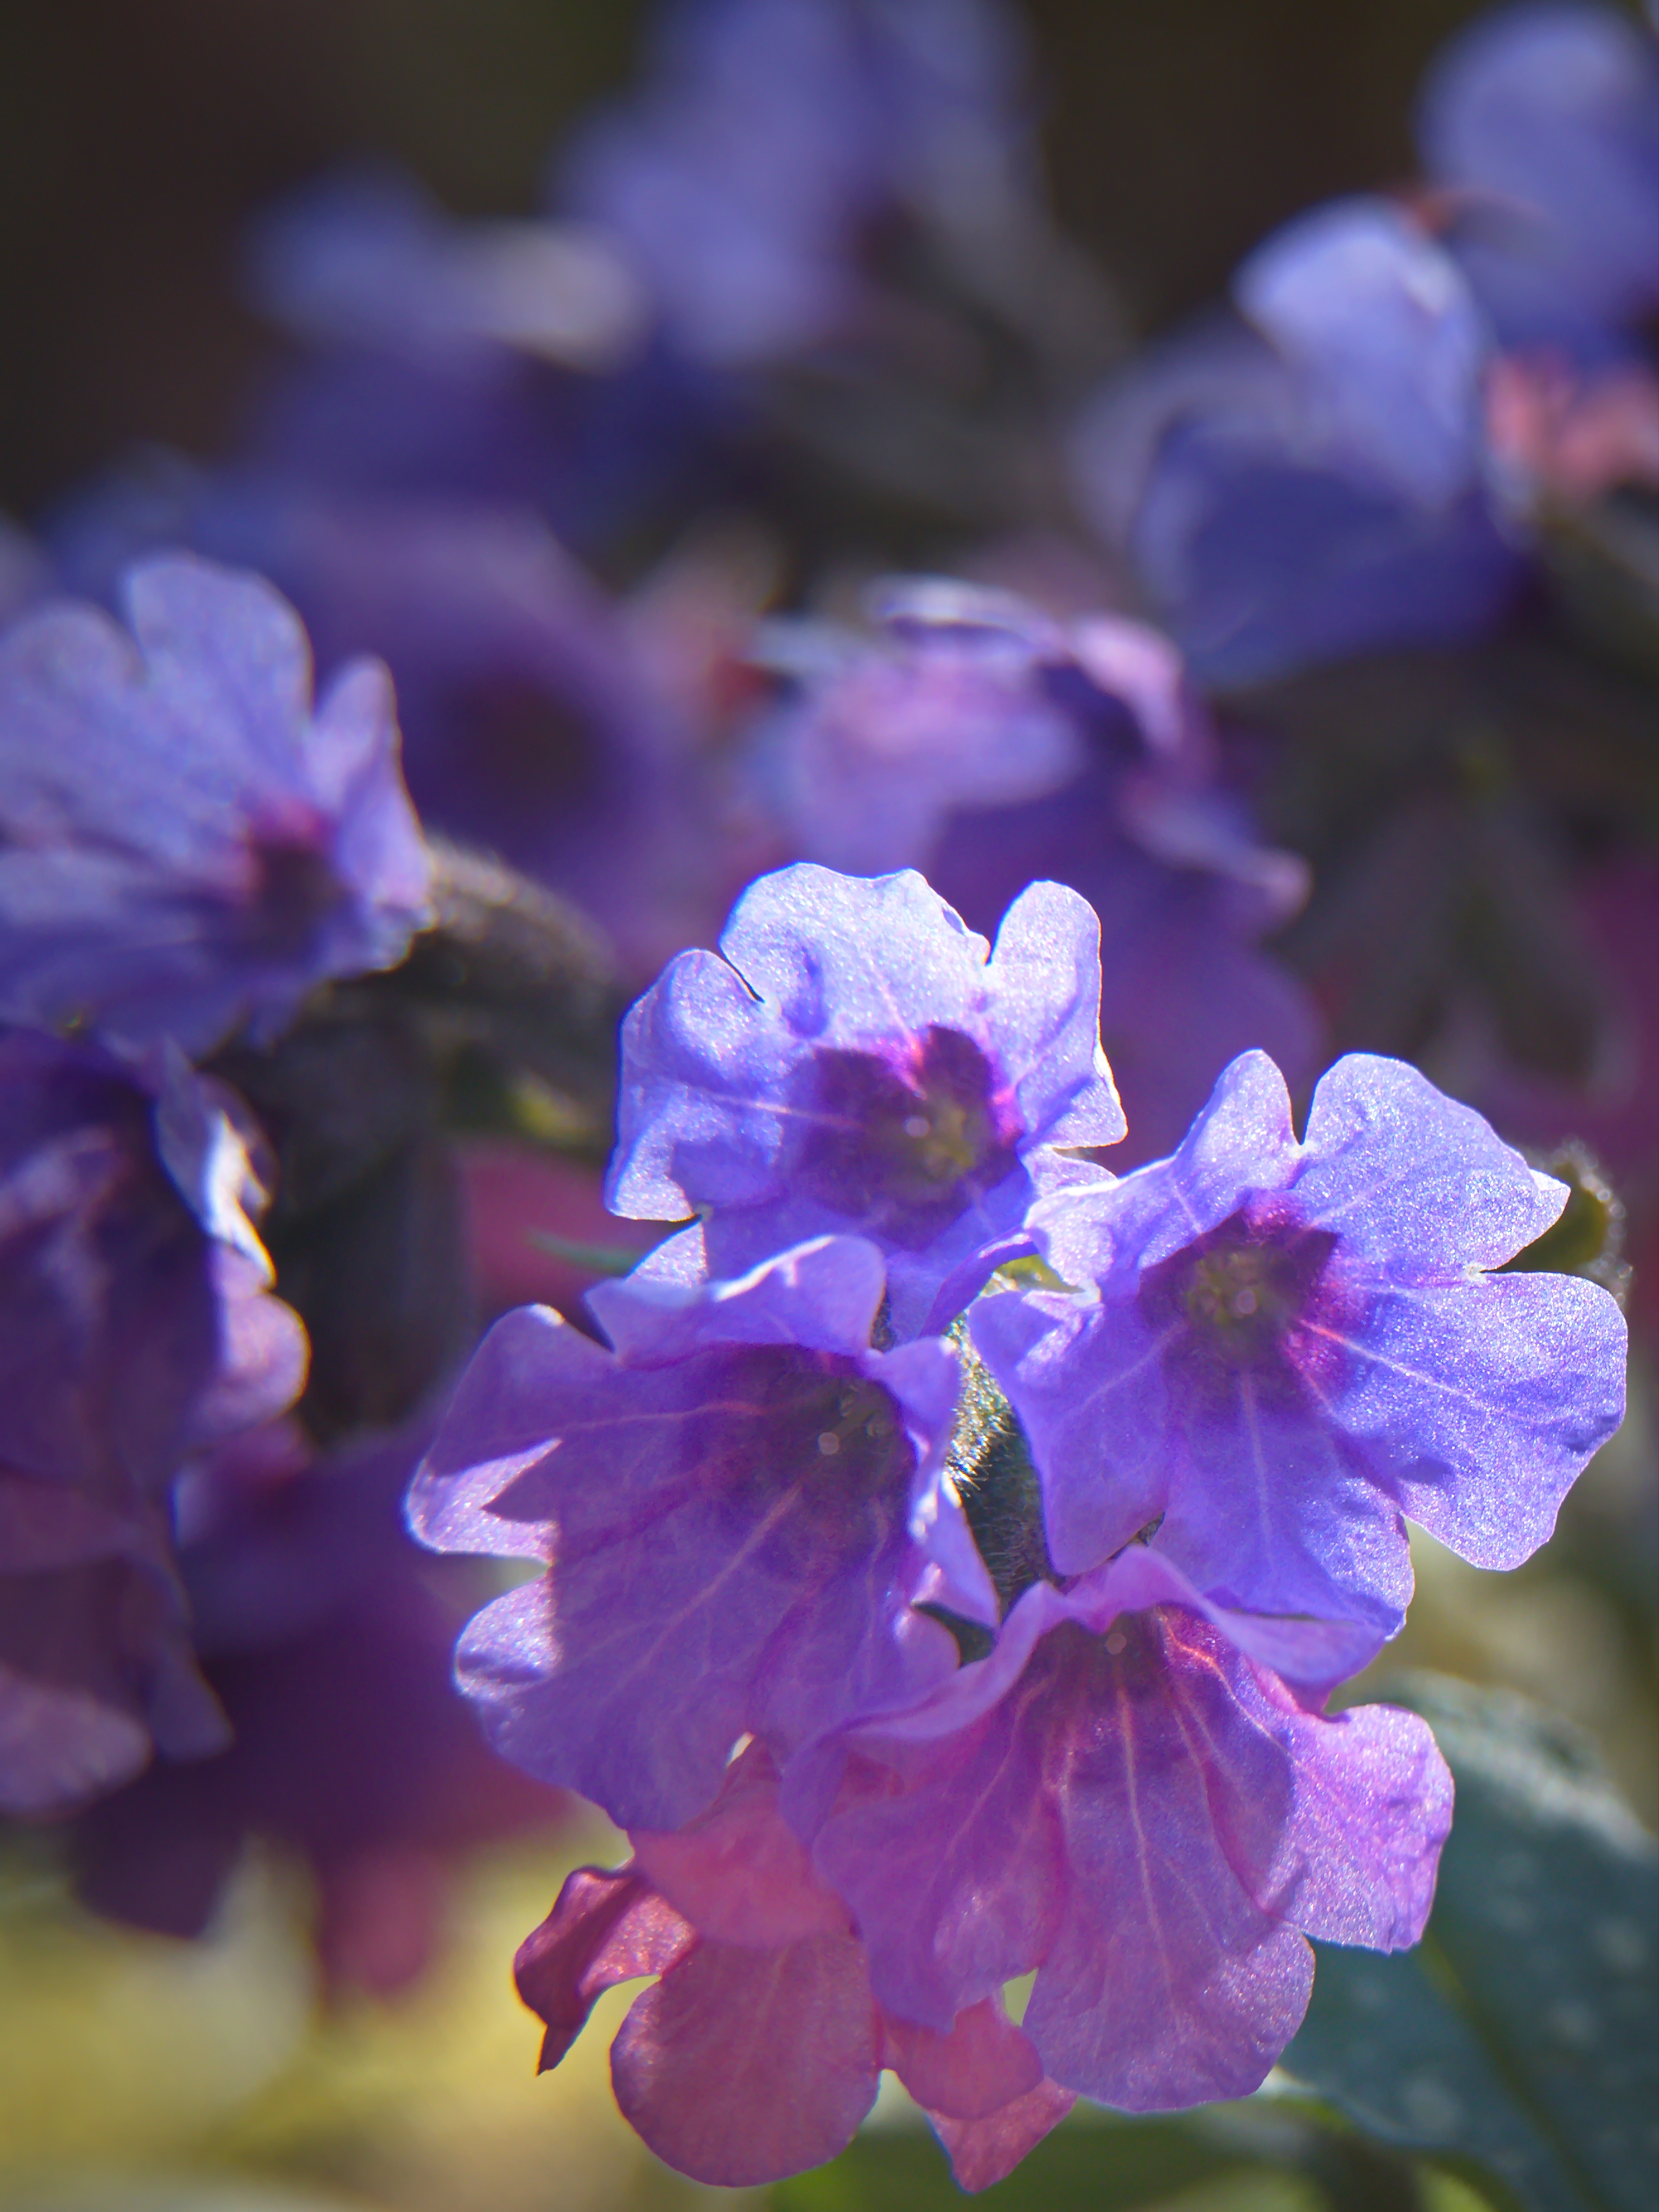
flower, plant, purple, petal, groundcover, annual plant, flowering plant, close up, electric blue, terrestrial plant, wildflower, subshrub, shrub, four o clock family, tree, magenta, Acanthus family, bellflower family, rhododendron, blossom, macro photography, spiderwort